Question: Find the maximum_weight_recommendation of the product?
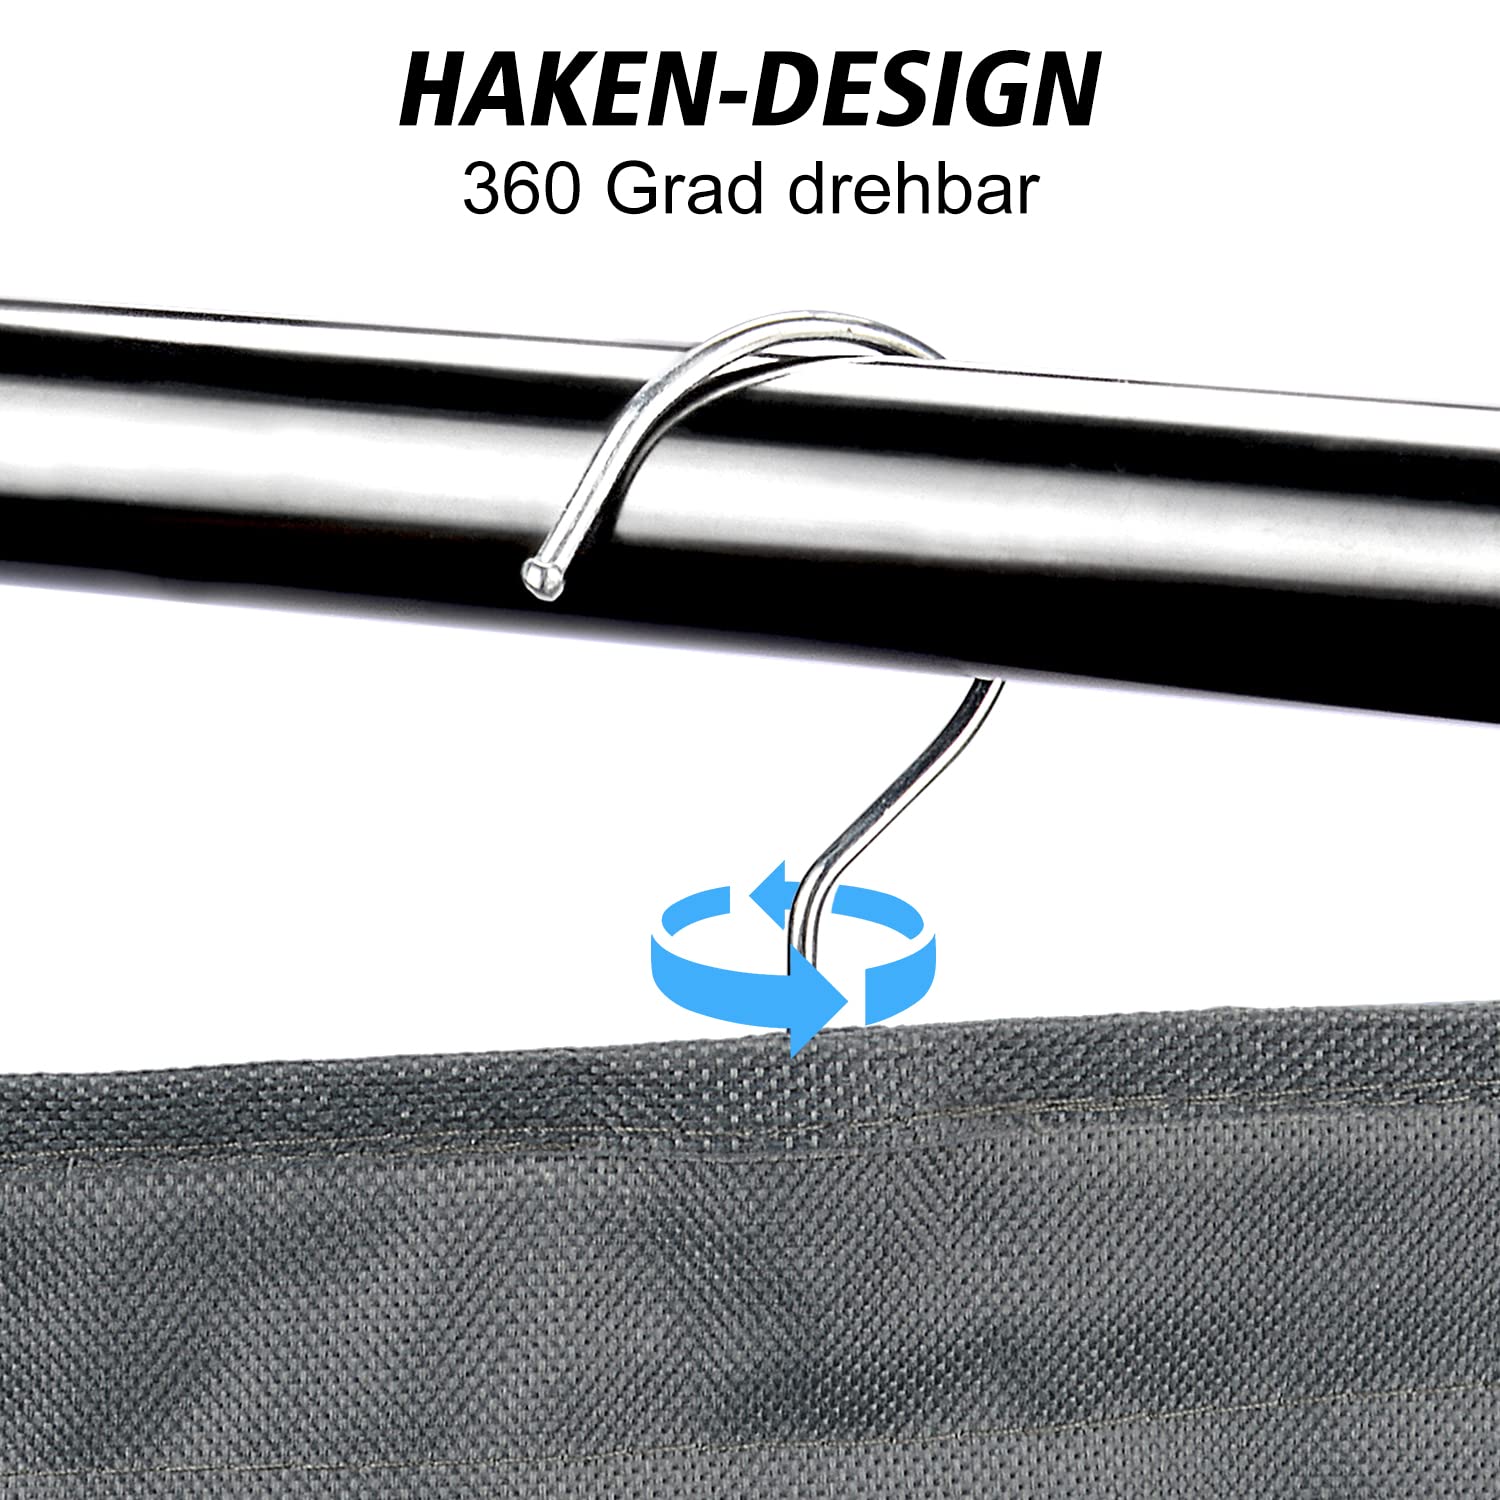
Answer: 360.0 gram